Tiruverkadu Devi Karumariamman Temple

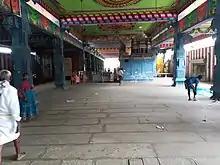
Middle corridor of the temple

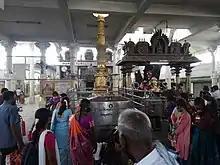
Dwajaskhambam (sacred pole) at the temple

There was an anthill. People worshipped as Goddess. She appeared in the dream of a devotee and asked him to build a temple for Her. When the anthill was about to be destroyed they saw the Goddess in swayambu form. As she was not in the womb of a mother, she is called as one not from the womb (Karuvil Illatha Karumari).